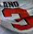
Number: 3